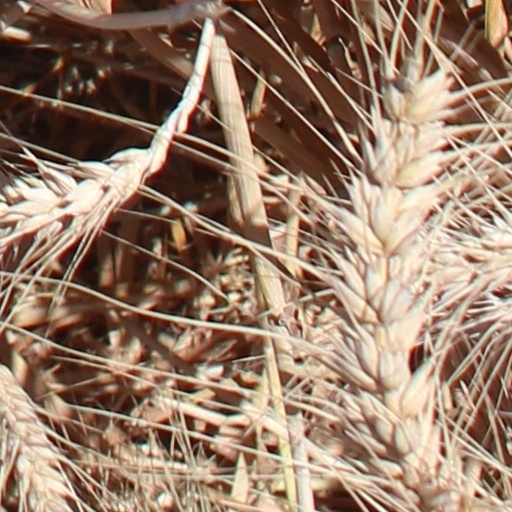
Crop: wheat